Madavar Vilagam Vaidyanathar temple

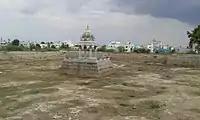
Temple tank opposite to the temple

As per Hindu legend, Shiva appeared for a staunch devotee in the form of her mother to help her delivery. To quench her thirst, Shiva is believed to have split his toe nail that resulted in a spring in the form of Siddhamritha tank. As per local legend, the Nayak king Thirumalai Nayak suffered from stomach pain and he arrived at Madavar Vilagam in an ivory palanquin and stayed there for 48 days. He was completely cured and as a mark of his gratitude, he constructed the Natarajar hall as in Madurai Meenakshi temple. He also built drum halls from the temple in Madurai as he would take his midday meal only after hearing the drum sounds indicating the completion of mid day worship in the temple. There are many inscriptions in the temple from the Pandya dynasty and Thirumalai Nayak indicating various grants to the temple. The Pandya inscriptions refer the temple name as Thirukkattralishvaram Udaiyar.